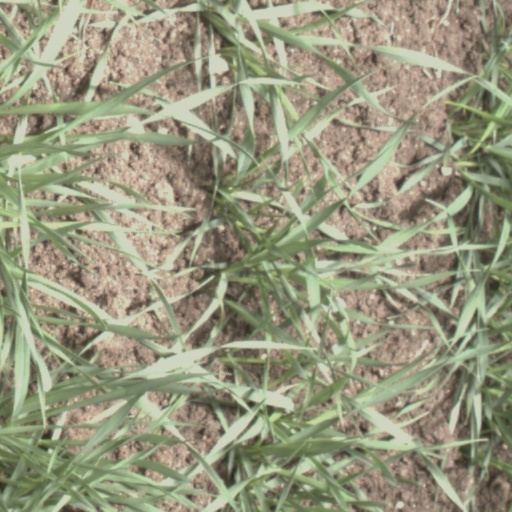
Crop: wheat